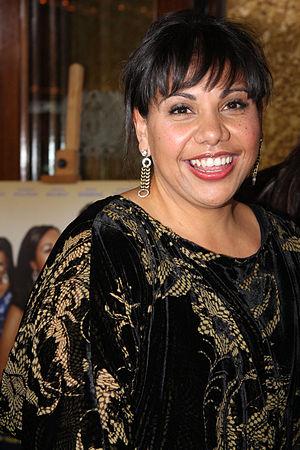
Deborah Mailman est une actrice australienne aborigène, née le 14 juillet 1972 à Mount Isa.